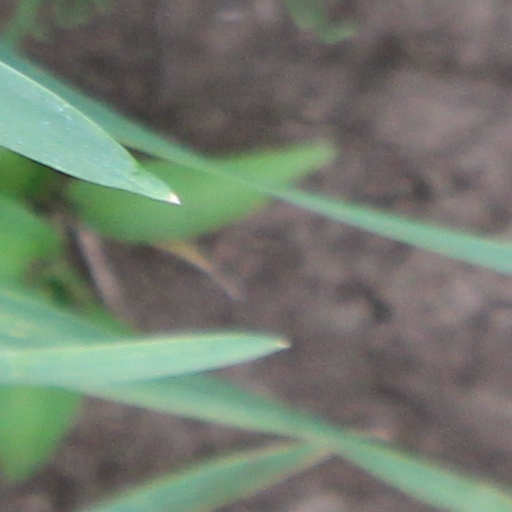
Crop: wheat